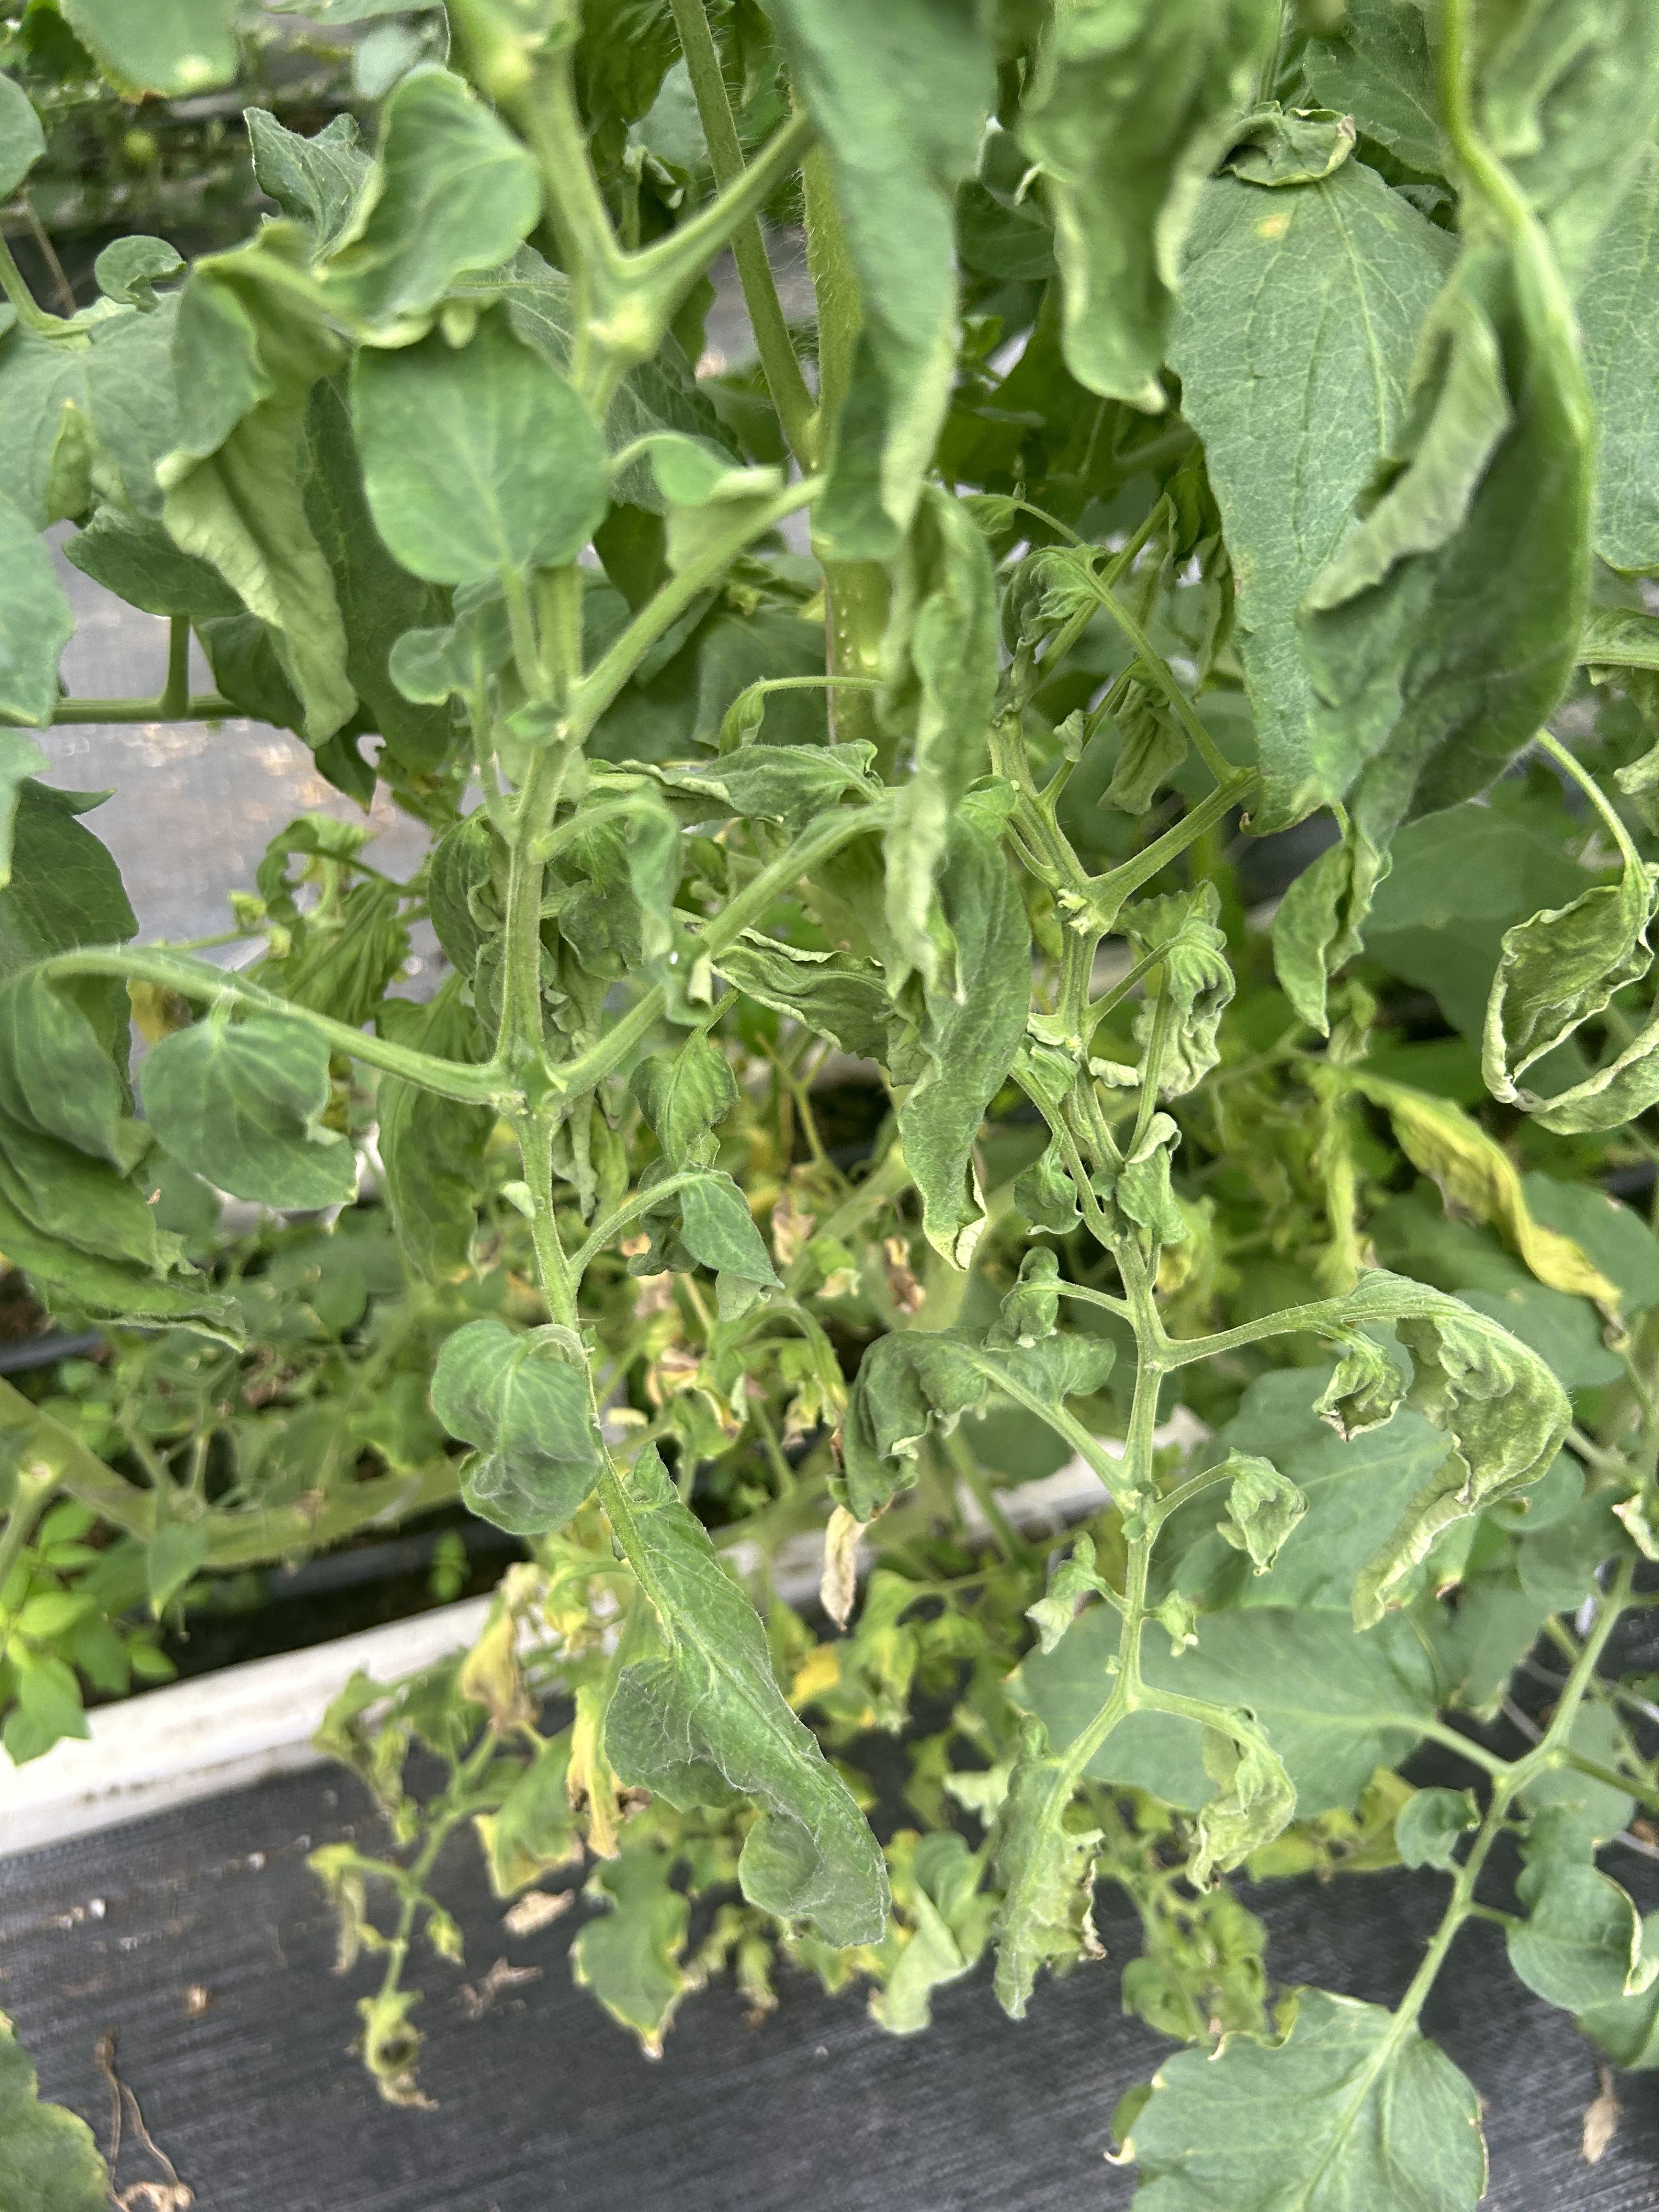
Disease: Wilt